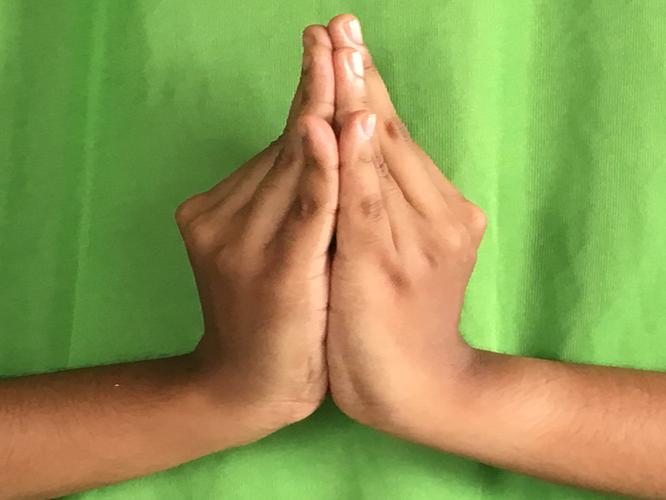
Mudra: Kapotham
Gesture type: double_hand